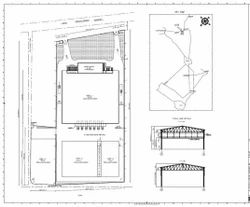
Label: Site_Measurement_Services